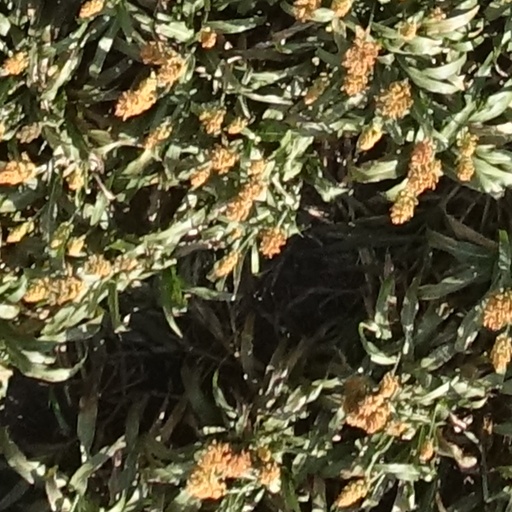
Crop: sorghum